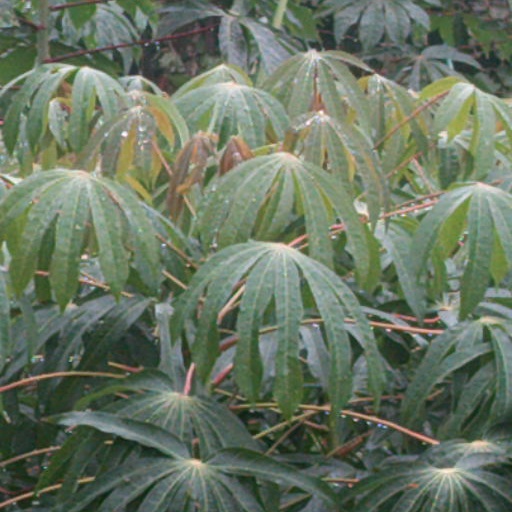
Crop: cassava